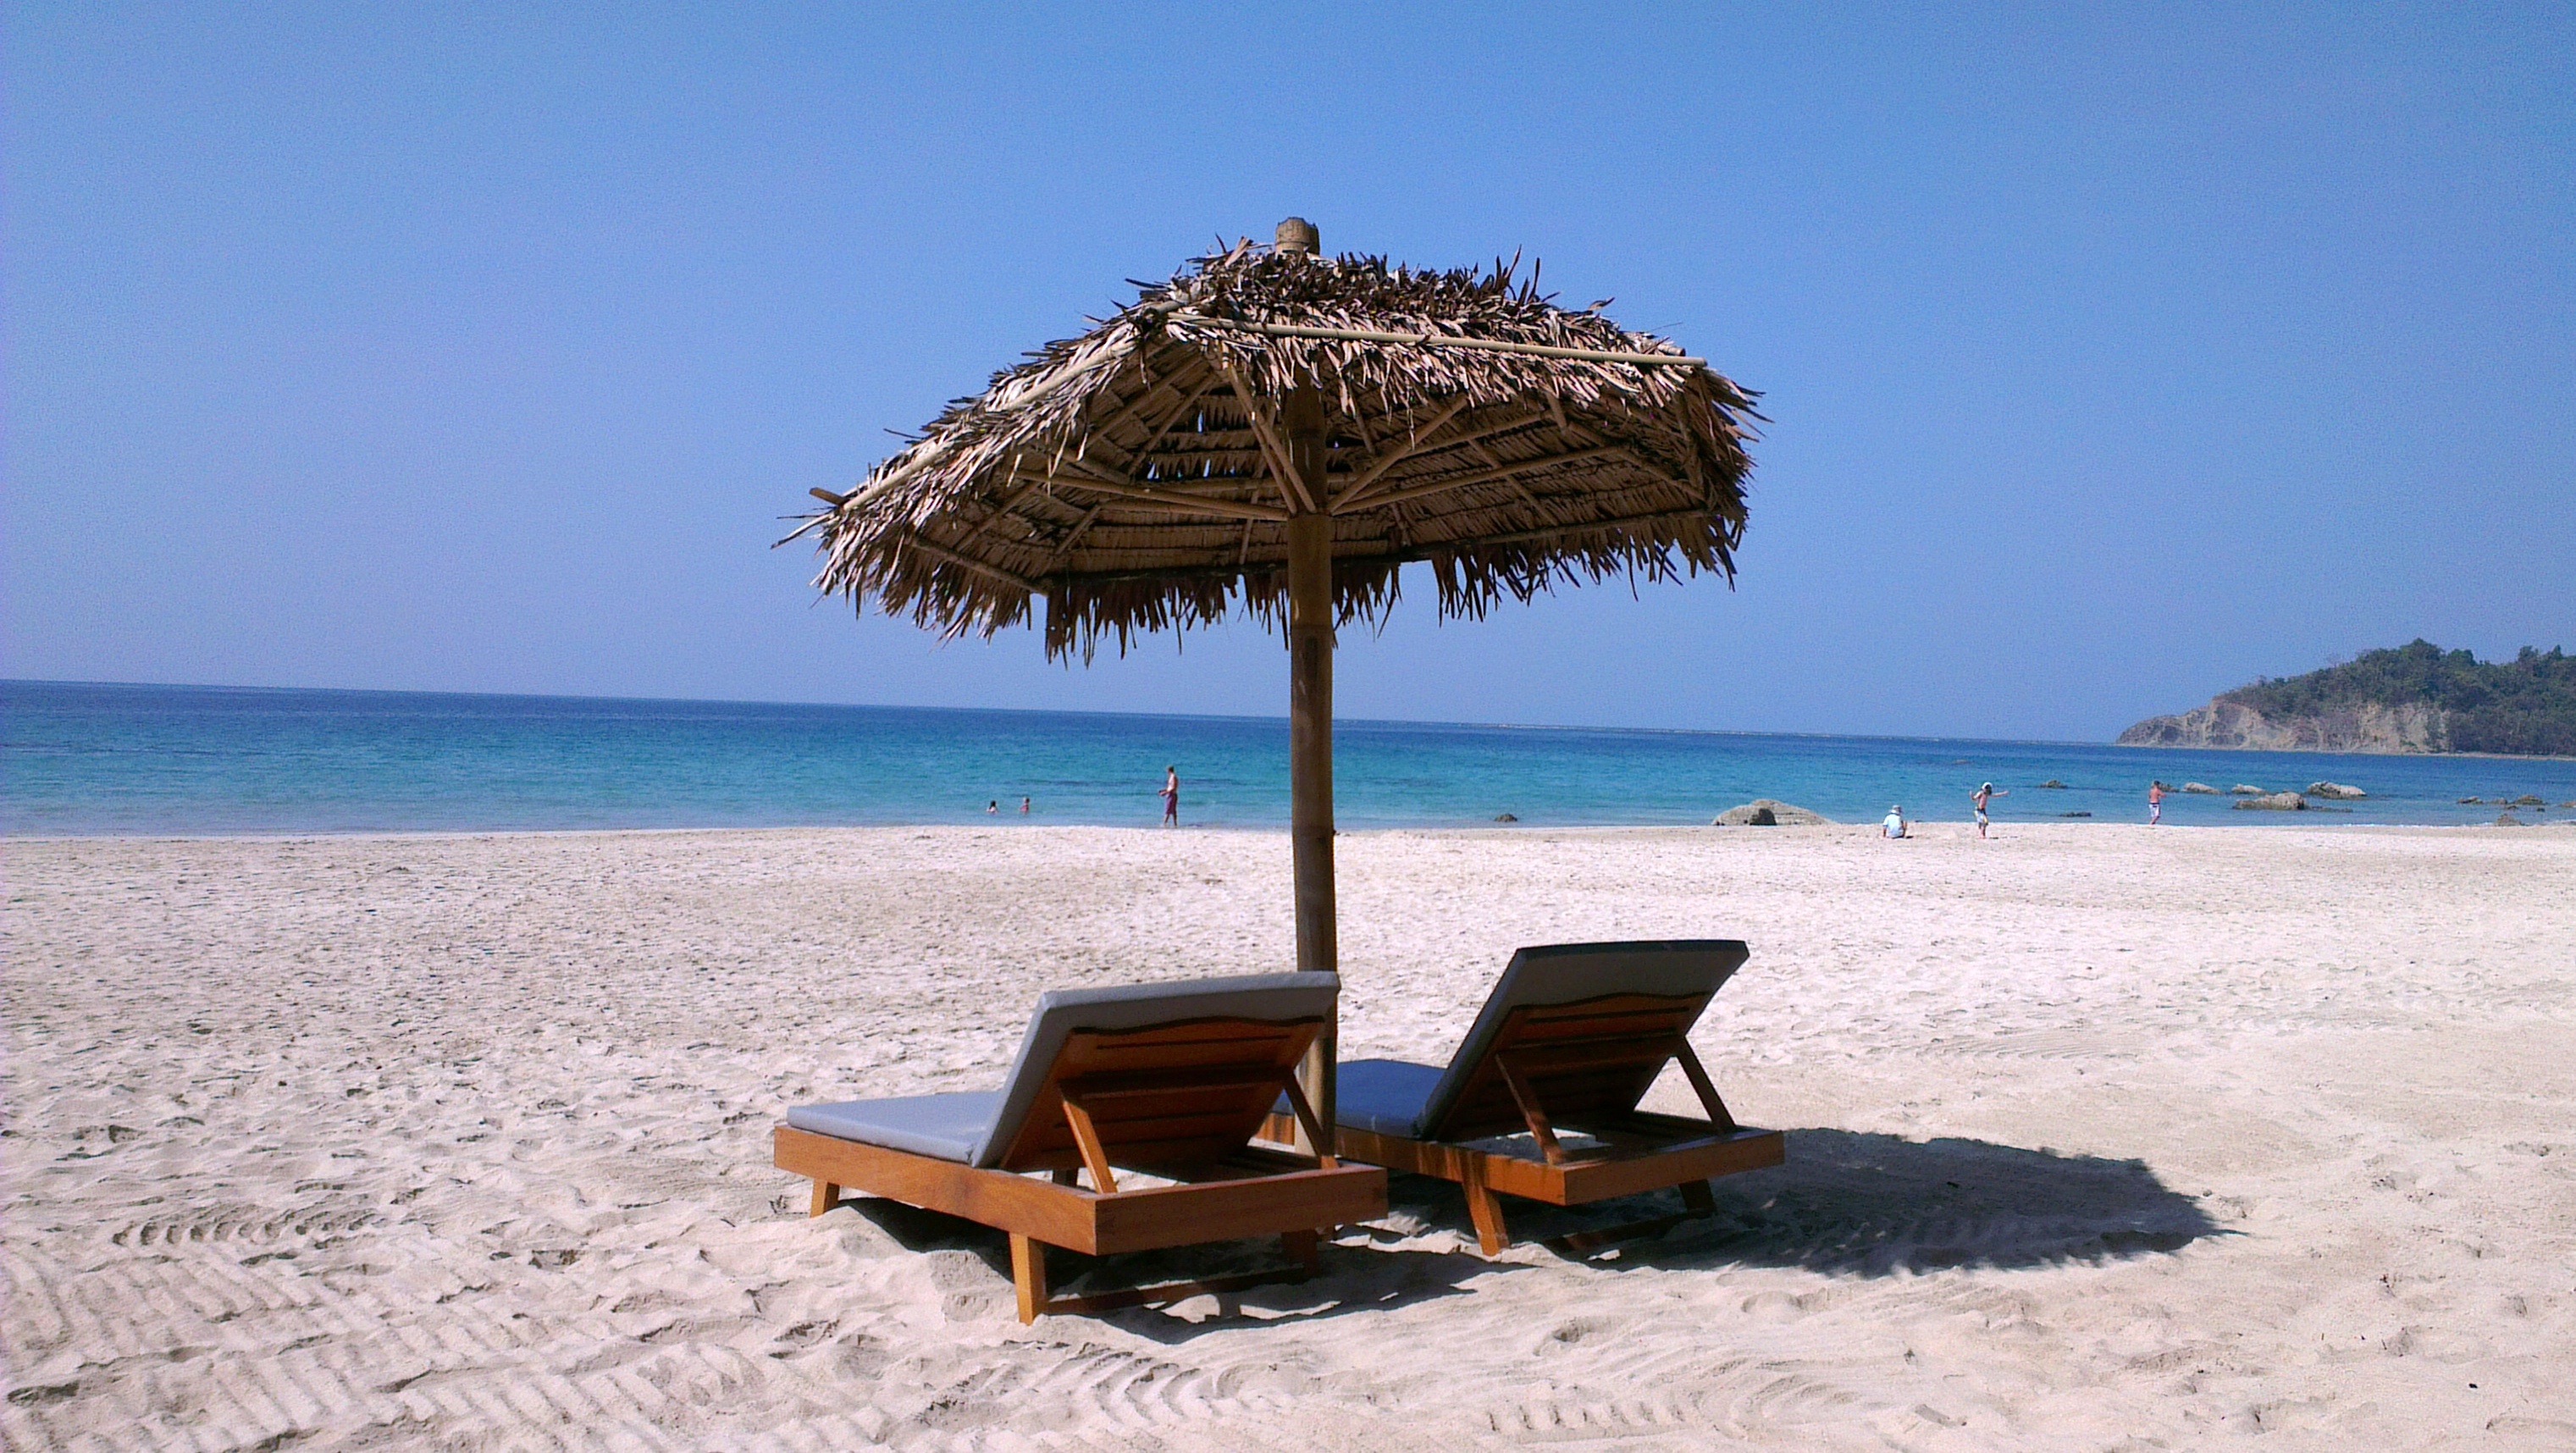
beach, sea, coast, water, nature, outdoor, sand, ocean, sky, shore, wave, coastal, vacation, solitude, coastline, seaside, environment, scenic, seascape, bay, island, body of water, resort, marine, caribbean, cape, myanmar